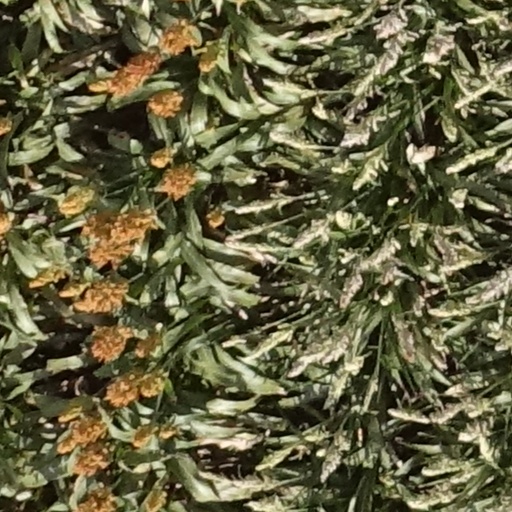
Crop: sorghum